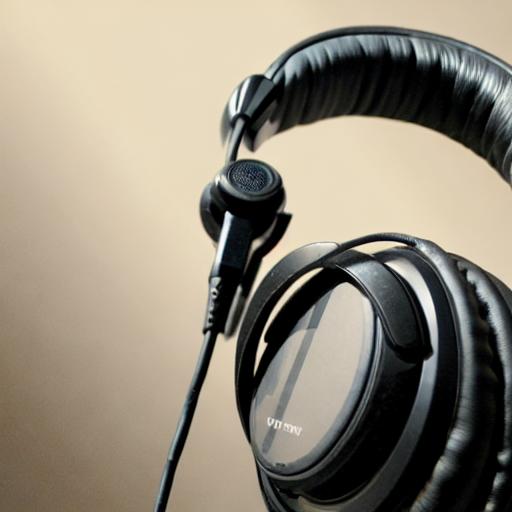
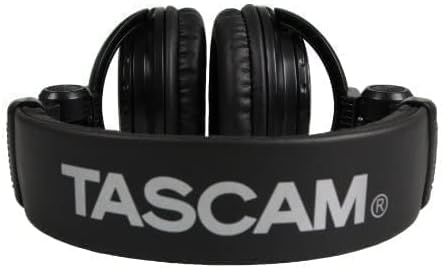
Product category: headphones
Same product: no